Ramon Goose

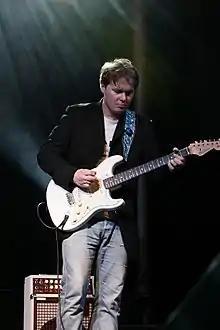
Goose at the NuBlues Jazz Festival, Frankfurt, Germany, 28 October 2008

Ramon Goose (born 1975) is an English guitarist, singer and producer, known for his work with Ramon Goose & The Compadres, West African Blues Project and the hip hop blues band NuBlues, for his mastery of the slide guitar, and for producing albums for American blues artists. As a solo artist he has toured across the world performing concerts (including performing at Buckingham Palace) and released several albums to critical acclaim. He has also written the first-ever instructional book for the n'goni, a string instrument used by the people of Mali, Senegal, Gambia, and other West African countries.